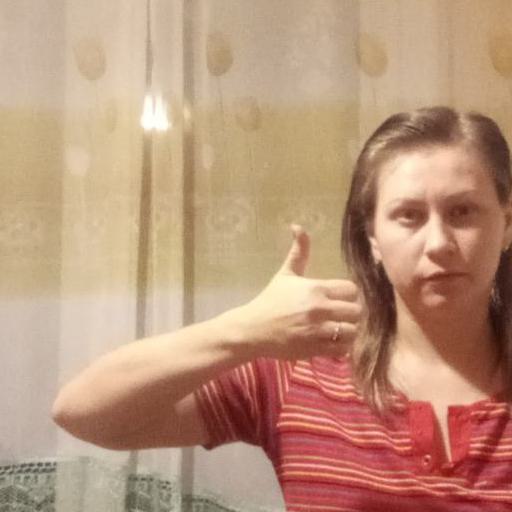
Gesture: like